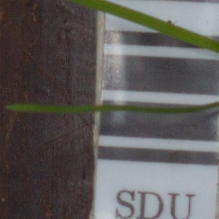
Label: loose_silkybent